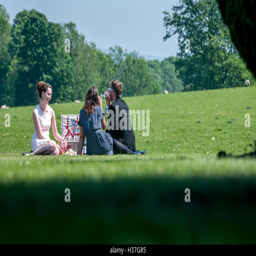
people enjoy a picnic on the lawns